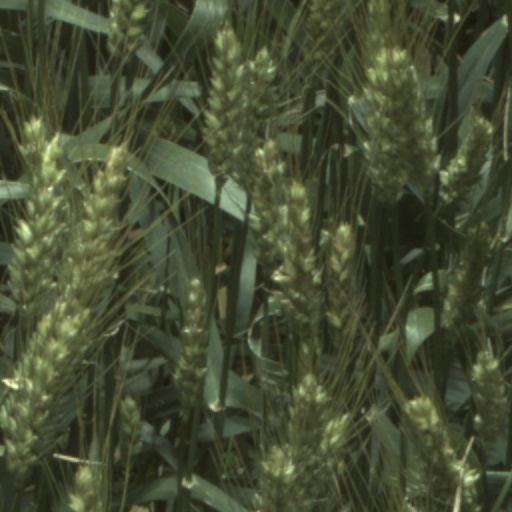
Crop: wheat